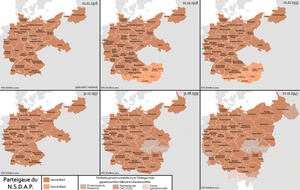
Cartes de la partie organisation administrative du NSDAP en Parteigaue (aussi à l'extérieur du Reich allemand). Ce n'est pas identique à la structure de l'État, par exemple de Reichsgaue.
Le Gauleiter est à la fois responsable régional politique du NSDAP et responsable administratif d'un Gau, subdivision territoriale de l'Allemagne nazie. Créée en 1925 par Gregor Strasser, lors de la réorganisation du NSDAP consécutive à l'échec du putsch de la Brasserie, le Gauleiter assure un maillage territorial à l'échelle du Reich allemand tout entier pendant la république de Weimar. Recrutés parmi des membres de longue date du NSDAP, proches d'Adolf Hitler qu'ils connaissent tous depuis longtemps, ces fonctionnaires du parti dépendent directement de Hitler et de la chancellerie du parti nazi.